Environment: real
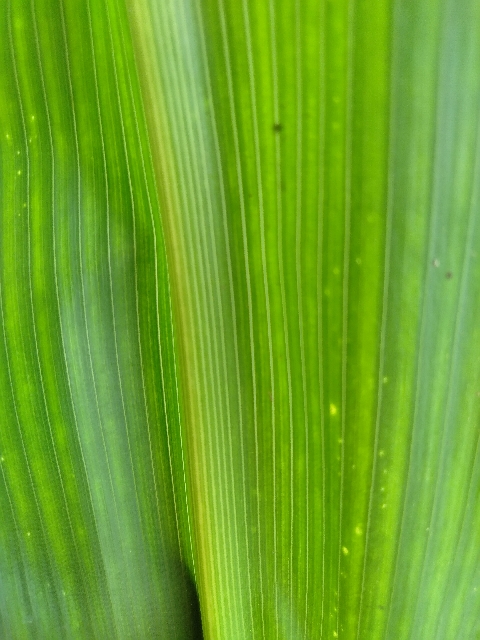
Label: lethal_necrosis